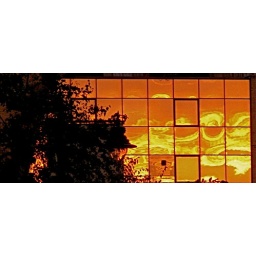
This is a sunset that was brilliantly shinning on a buildings glass and there was the reflection of clouds in it!